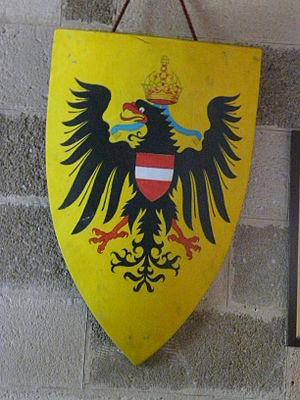
L’héraldique vient du nom masculin « héraut », c'est-à-dire celui qui annonçait et décrivait les chevaliers entrant en lice, celui qui annonçait les événements, qui portait les déclarations de guerre en tant qu'officier public au Moyen Âge. En plus d'être un adjectif, héraldique est un nom, un substantif féminin singulier désignant la science du blason. C'est donc l'étude des armoiries. C'est aussi un champ d'expression artistique, un élément du droit médiéval et du droit d’Ancien Régime.